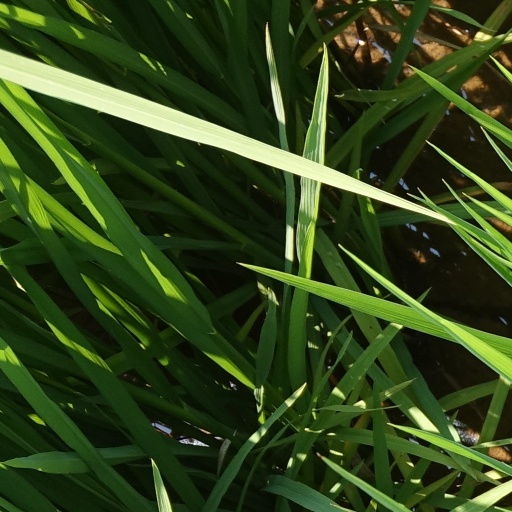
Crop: rice